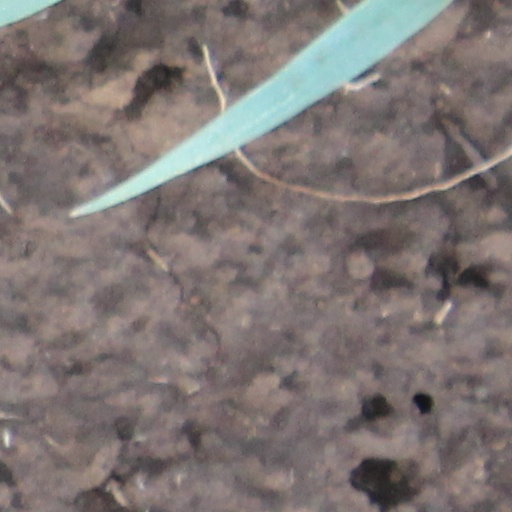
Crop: wheat